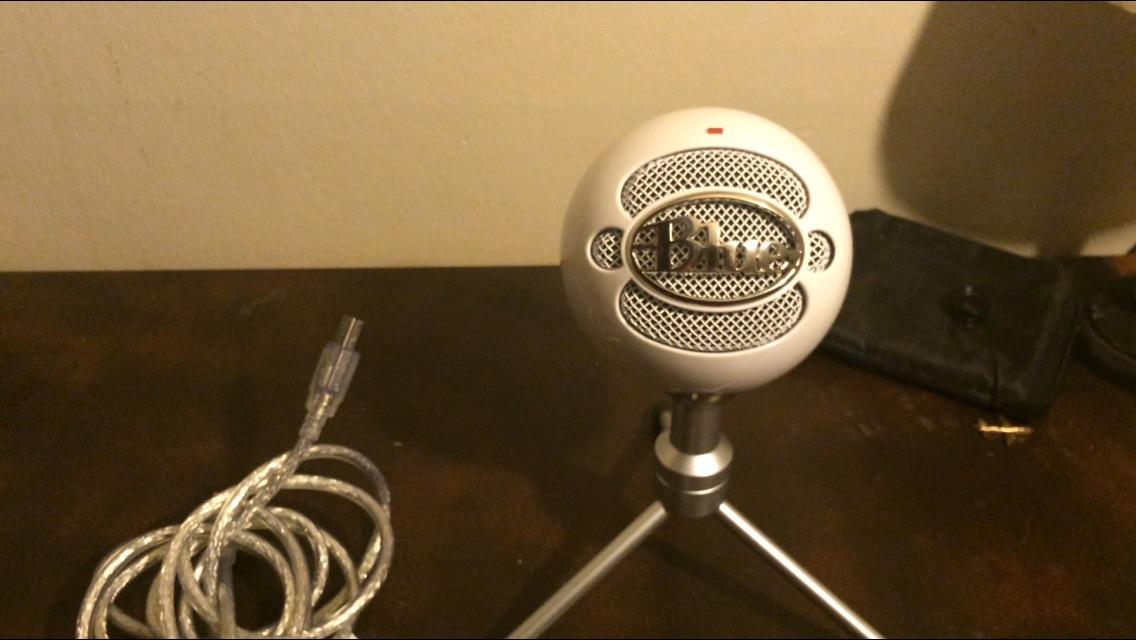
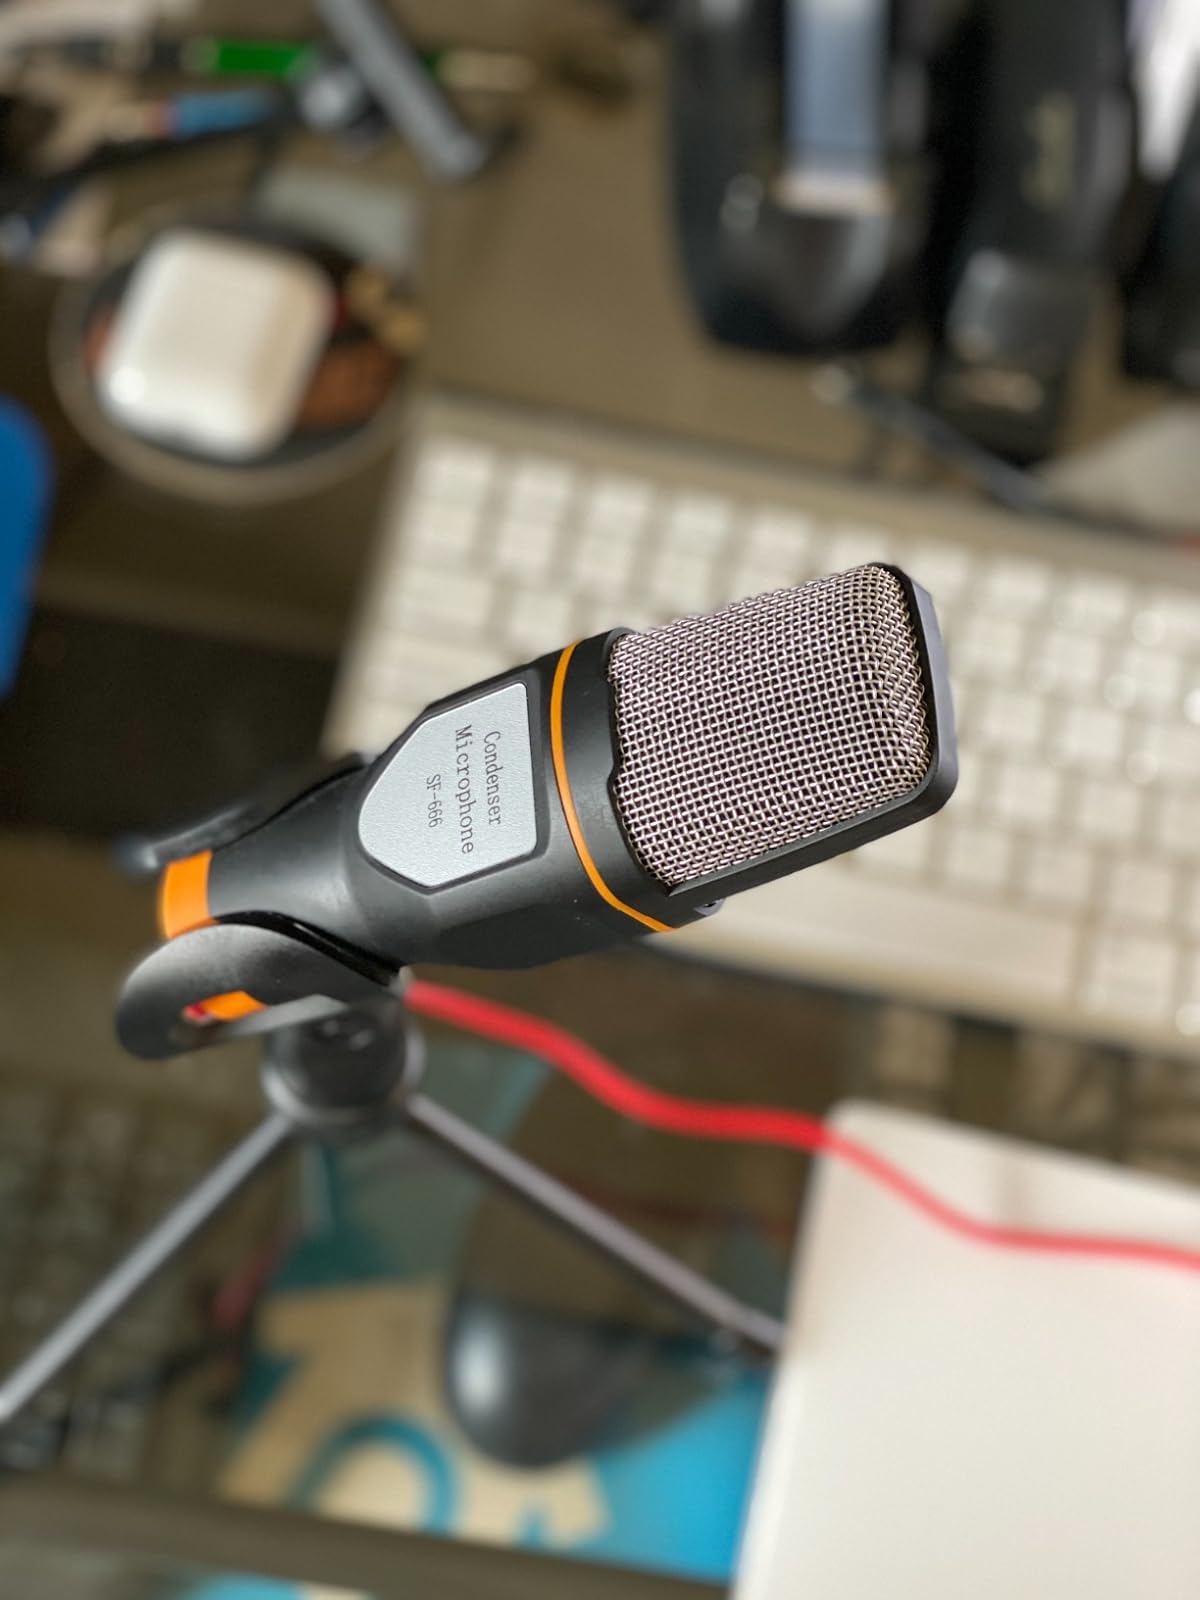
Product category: microphone
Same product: no